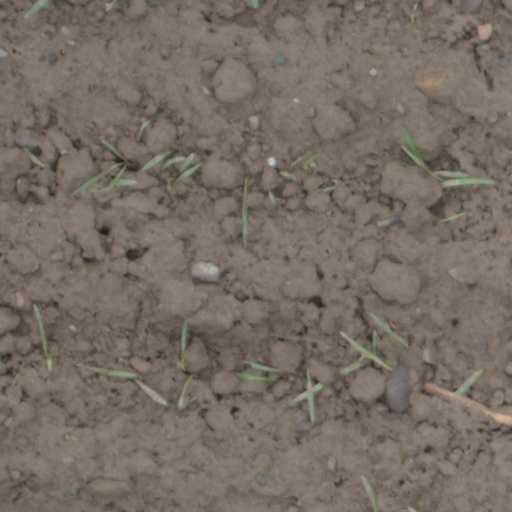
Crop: wheat